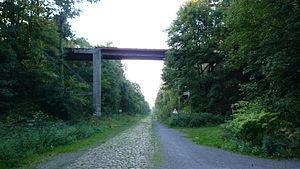
Terril n° 171 dit Mare à Goriaux, fosse Arenberg de la Compagnie des mines d'Anzin dans le bassin minier du Nord-Pas-de-Calais, Wallers et Raismes, Nord, Nord-Pas-de-Calais, France. Le terril no 171 est inscrit sur la liste du patrimoine mondial de l'Unesco le 30 juin 2012 et y constitue en partie le site no 15. Français
La trouée d'Arenberg, ou tranchée de Wallers-Arenberg, de son vrai nom la drève des Boules d'Hérin, est un secteur pavé de la course cycliste Paris-Roubaix d'une longueur d'environ 2 300 m avec une difficulté actuellement classée cinq étoiles soit le niveau le plus difficile. Le secteur est composé d'une longue ligne droite à travers la forêt de Raismes-Saint-Amand-Wallers.